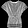
Label: Shirt